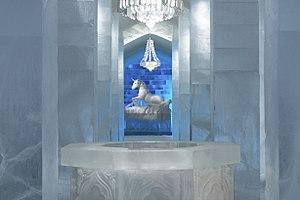
Un hôtel de glace est un hôtel temporaire, bâti à l'aide de neige et de blocs de glace, ce qui oblige à les reconstruire chaque année.